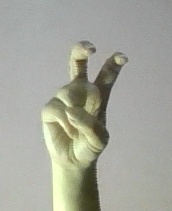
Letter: toot